Edmond Frémy

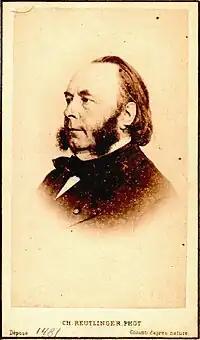
Edmond Fremy

Edmond Frémy (28 February 1814 – 3 February 1894) was a French chemist. He is perhaps best known today for Frémy's salt, a strong oxidizing agent which he discovered in 1845. Fremy's salt is a long-lived free radical that finds use as a standard in electron paramagnetic resonance spectroscopy.